Ravnogor Peak

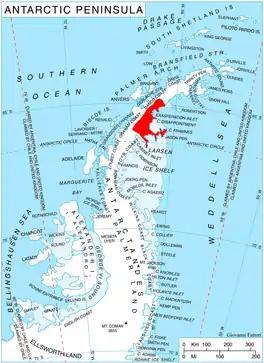
Location of Oscar II Coast on Antarctic Peninsula.

Ravnogor Peak is the rocky, partly ice-free peak rising to 937 m in southeastern Poibrene Heights on Oscar II Coast, Graham Land in Antarctica.